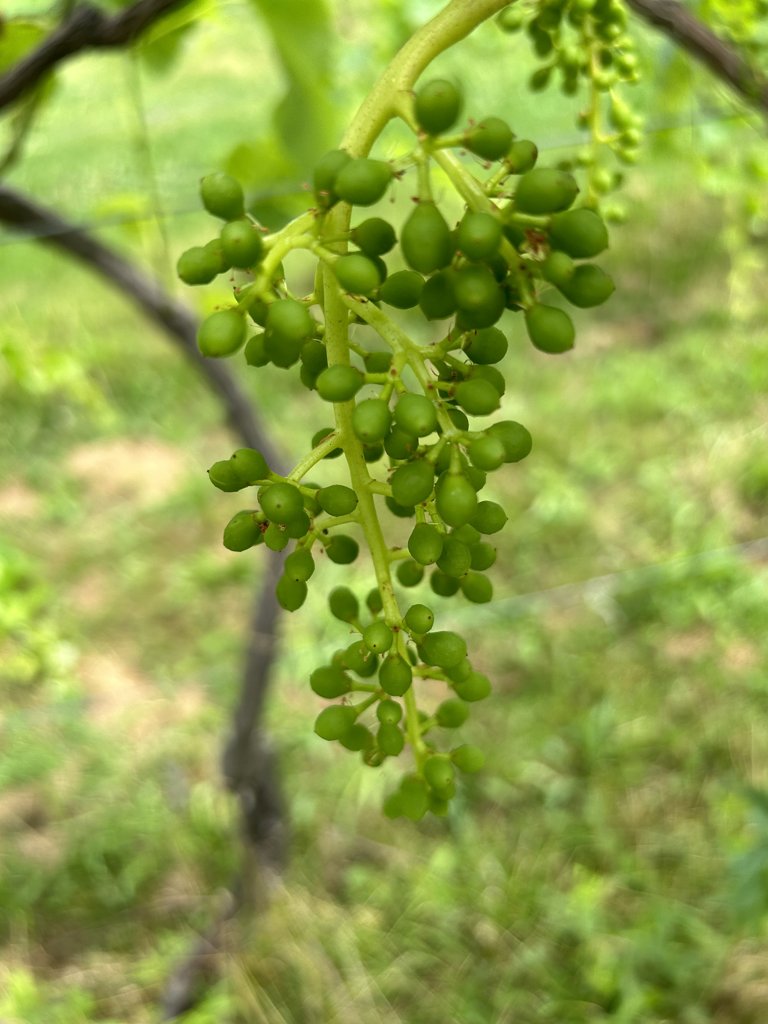
Berries visible: 126
Grape clusters: 2